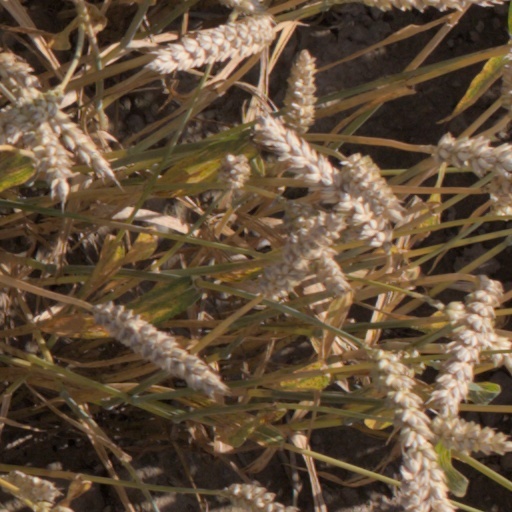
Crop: wheat